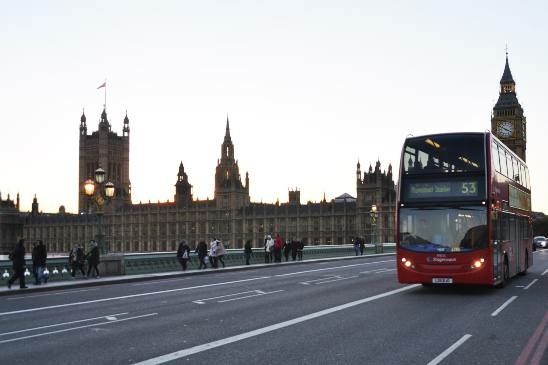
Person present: No